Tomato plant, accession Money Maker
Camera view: bottom (45 deg); turntable rotation: 150 degrees
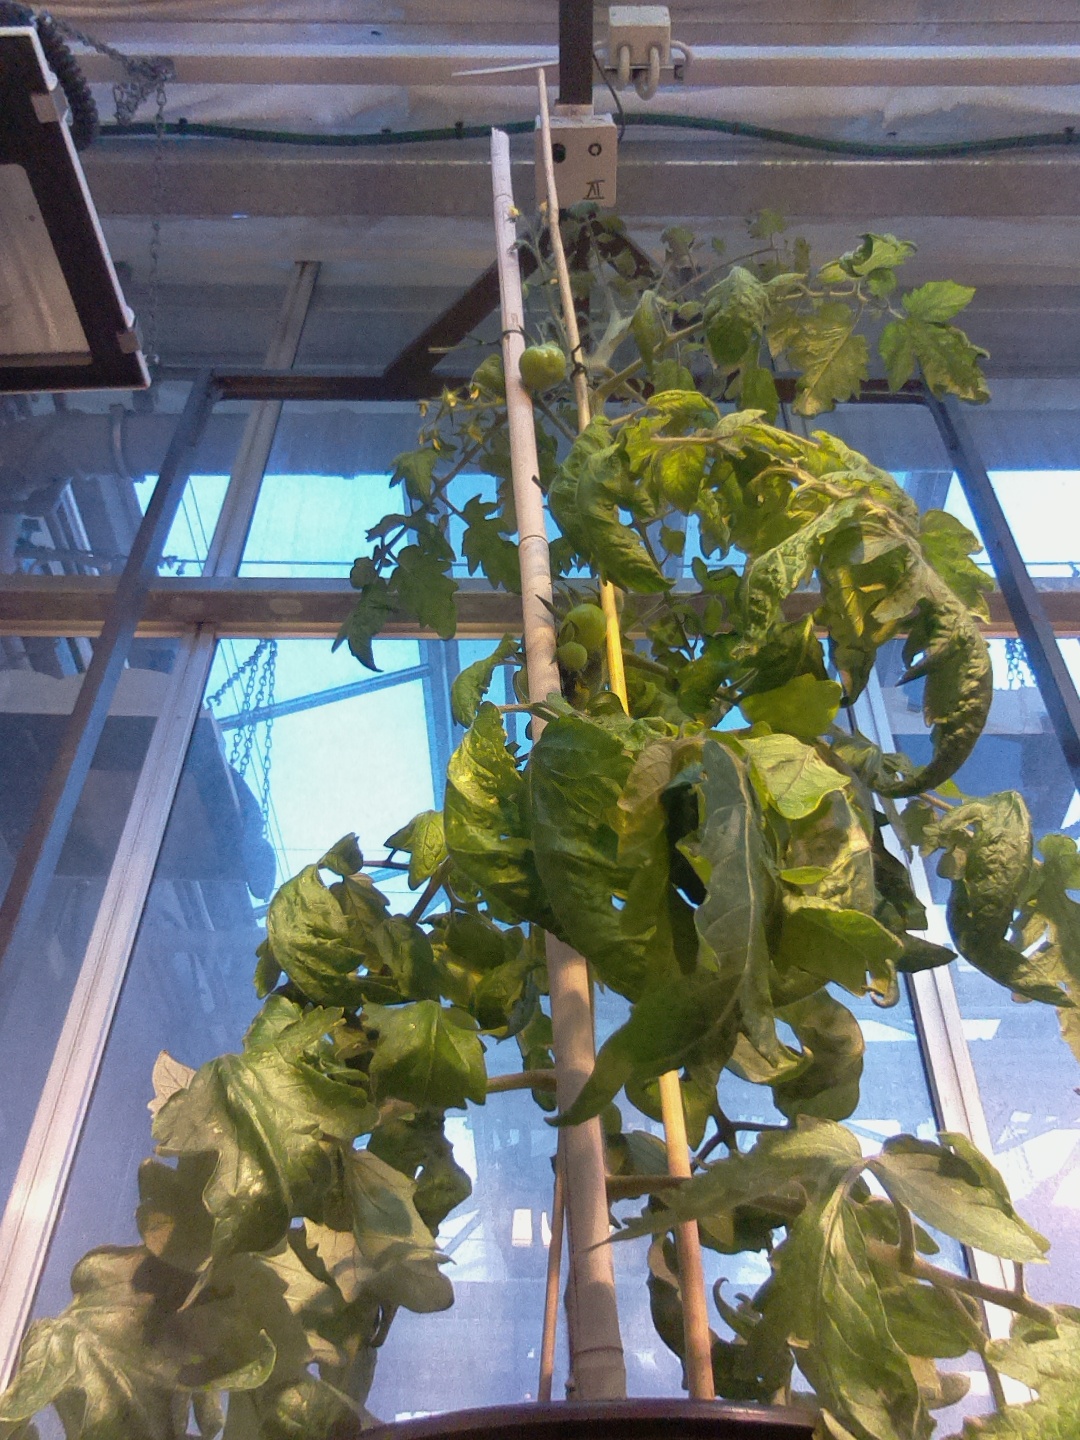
BBCH growth stage 73: 30%-40% of final fruit size